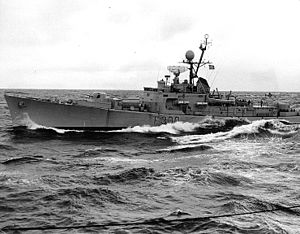
Marstein fyr / Historie / Fregatforliset
KNM «Oslo»